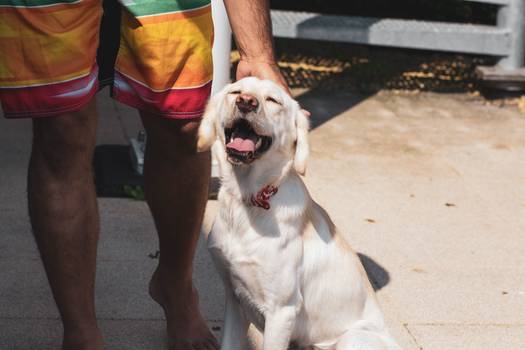
Label: No Watermark